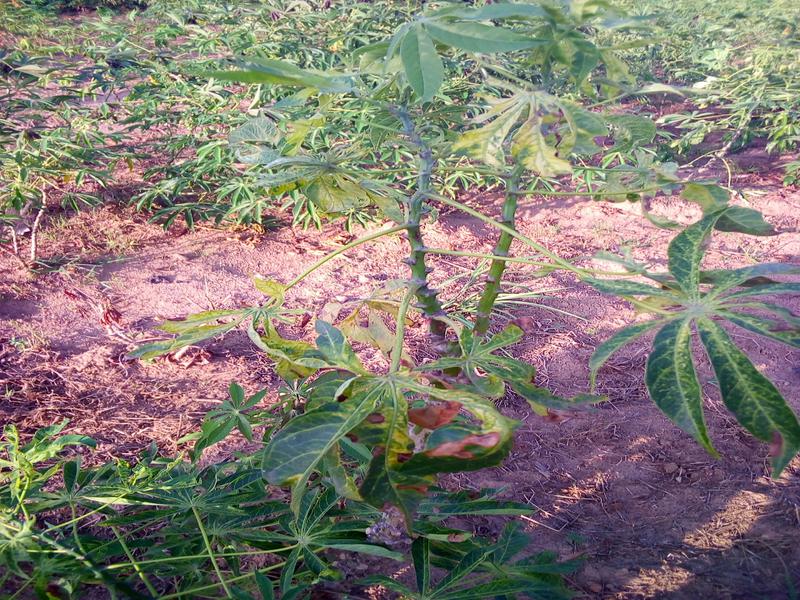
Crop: cassava
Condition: mosaic_disease